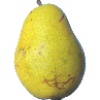
Label: pear_monster